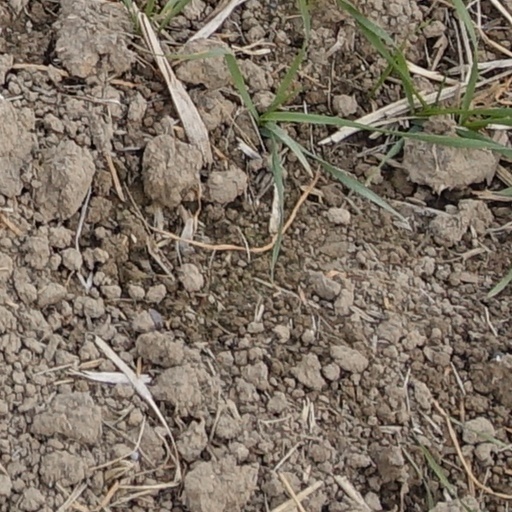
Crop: wheat